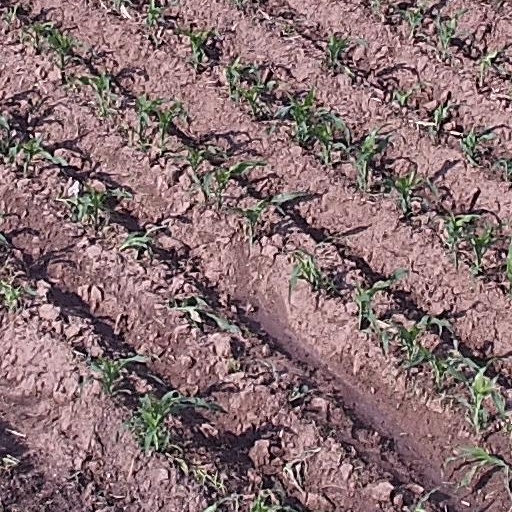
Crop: maize; corn